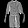
Label: Dress